Katie Cannon

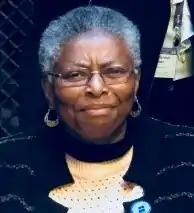
Katie Geneva Cannon

Cannon received the distinguished professor award from Spelman College, the Lucy Craft Laney Award at the Black Presbyterian Bicentennial Celebration, and was a professor-scholar honoree at the National Black Church Summit at Emory University. She received the Beautiful Are The Feet Award from the Samuel DeWitt Proctor Conference. The American Academy of Religion honored Cannon with its 2011 Excellence in Teaching Award. In 2018, Cannon was honored at the Presbyterian Church (USA)'s General Assembly, receiving the Excellence in Theological Education Award.